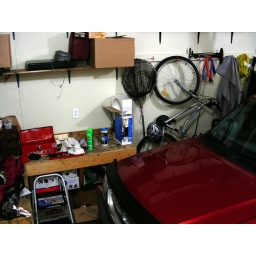
We can barely get the truck in there. Remind me to throw out that box on the workbench.